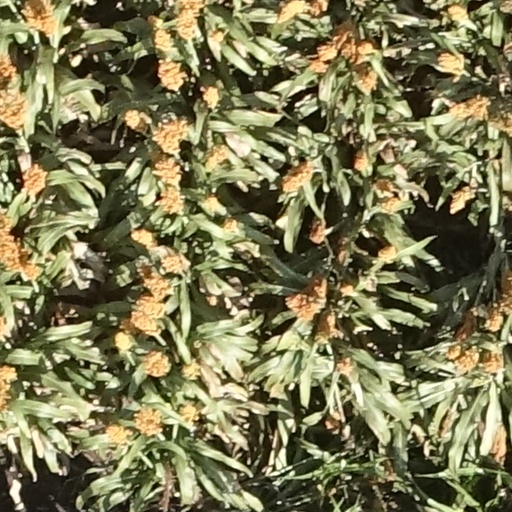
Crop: sorghum